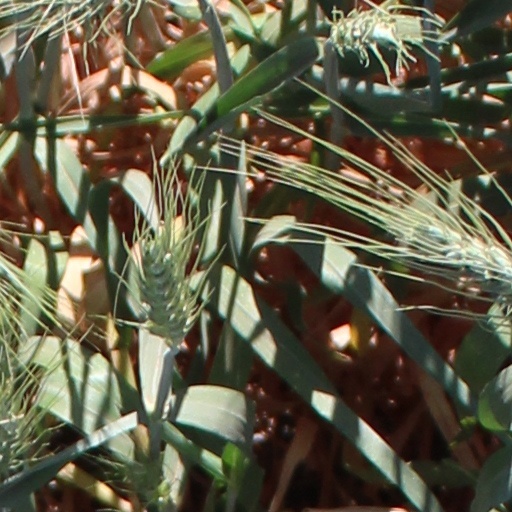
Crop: wheat